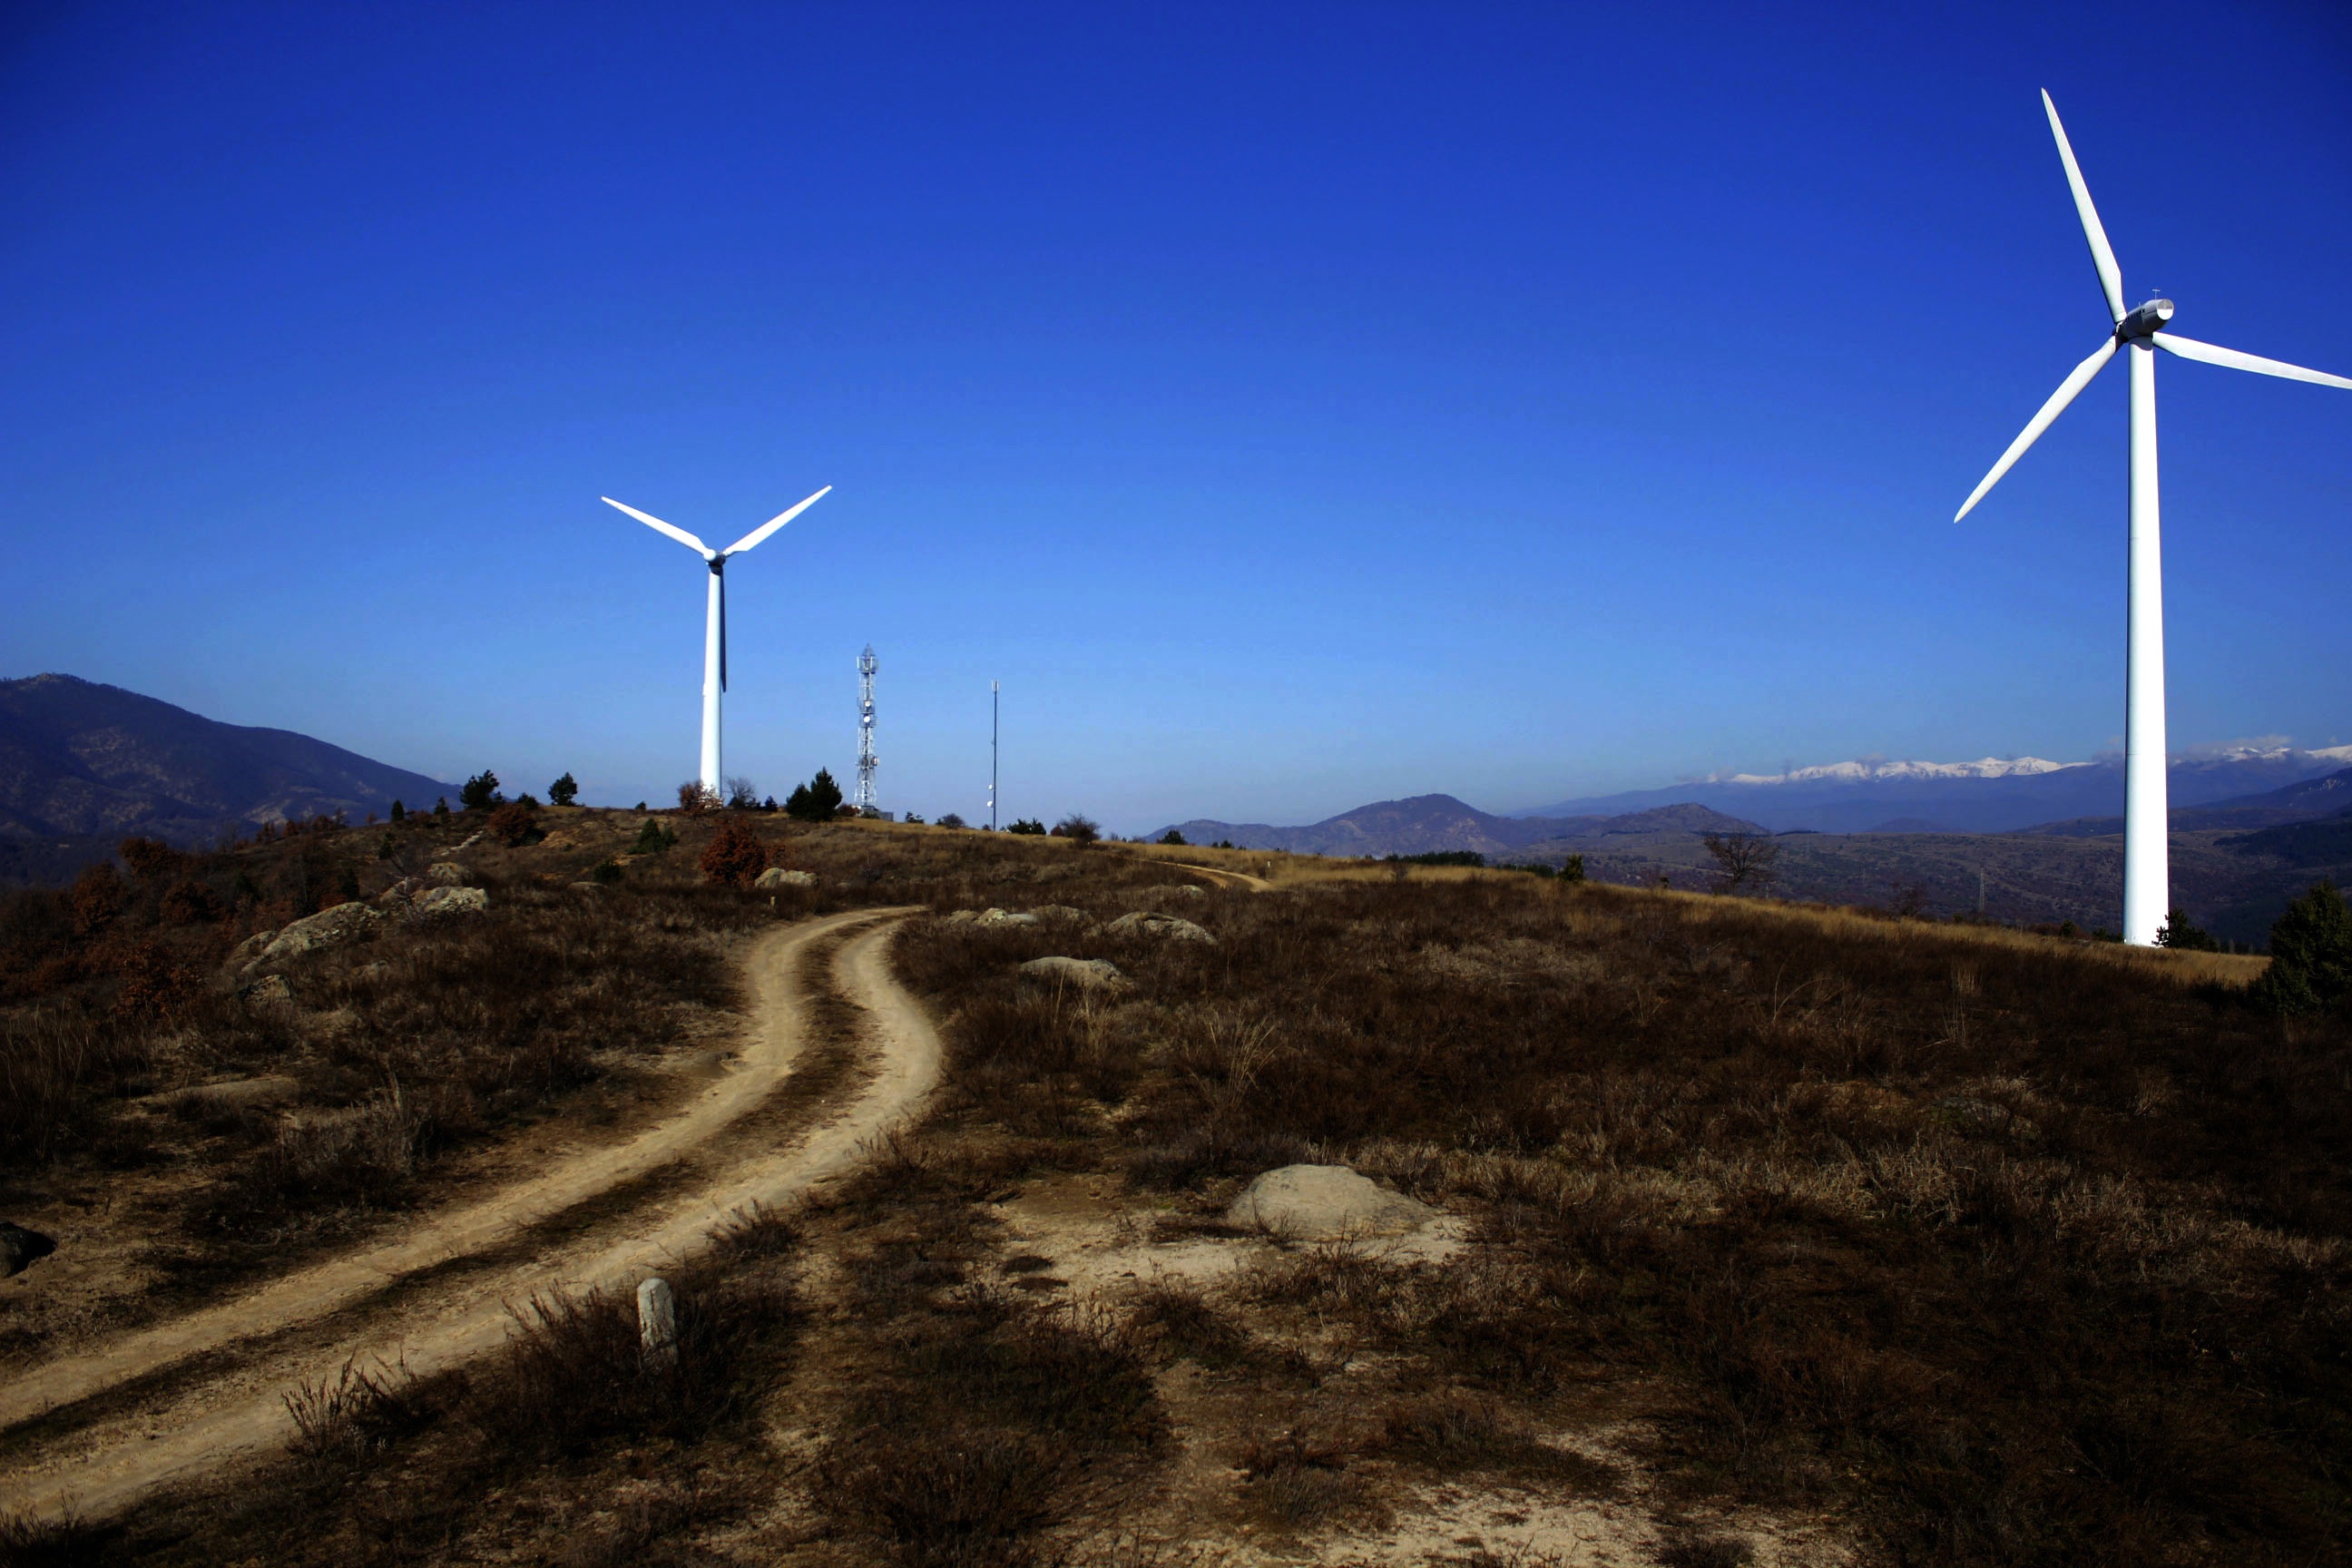
field, windmill, wind, dirt road, machine, wind turbine, plain, energy, blue sky, mill, mountains, wind farm, windmills, renewable energy, public domain images